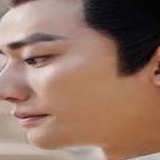
diễn viên Hoàng Hiên